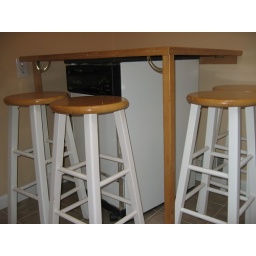
ugly built in table in the kitchen